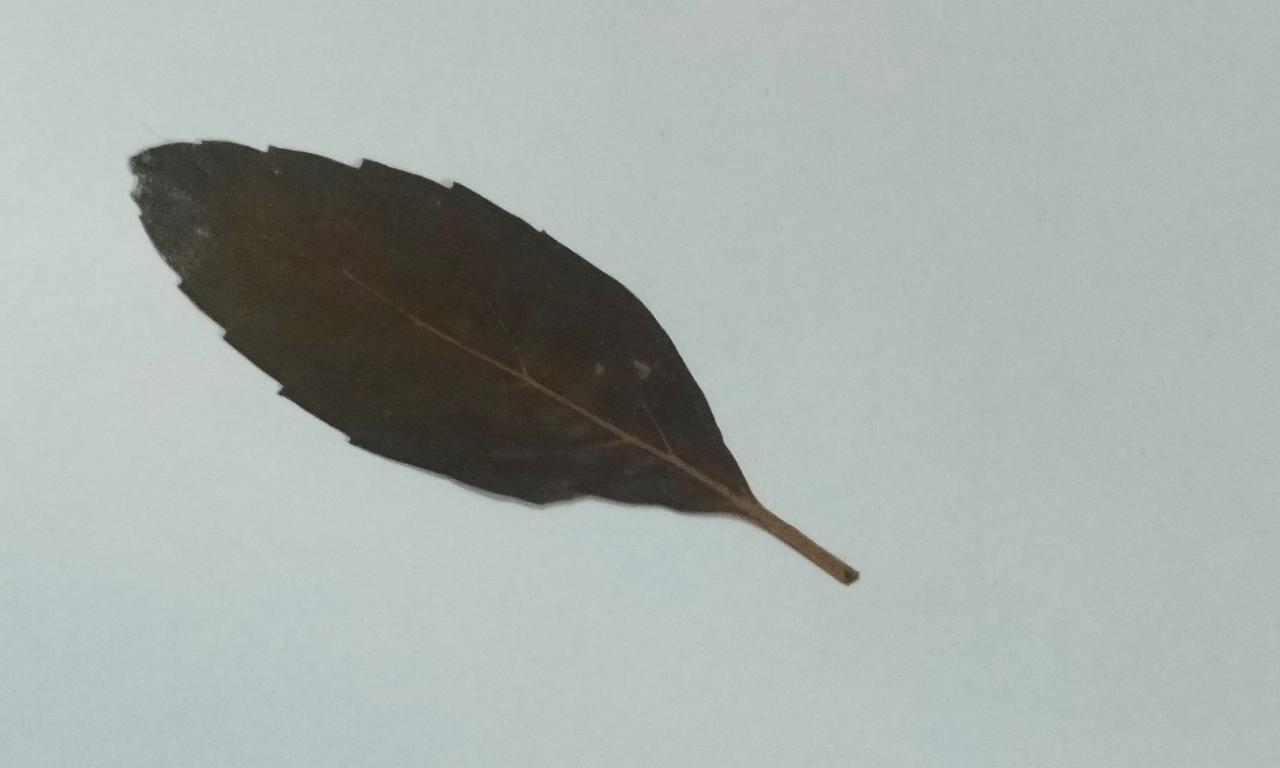
Label: Dried